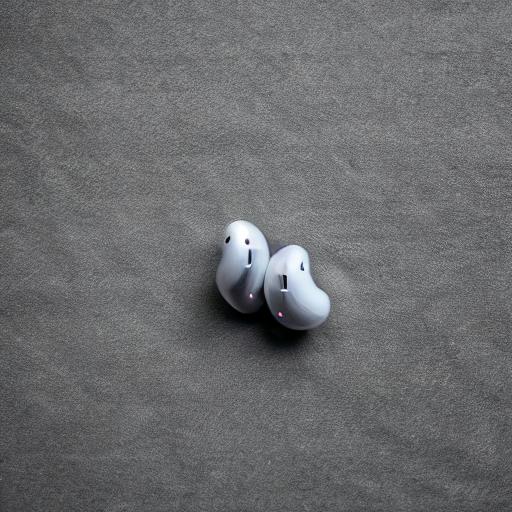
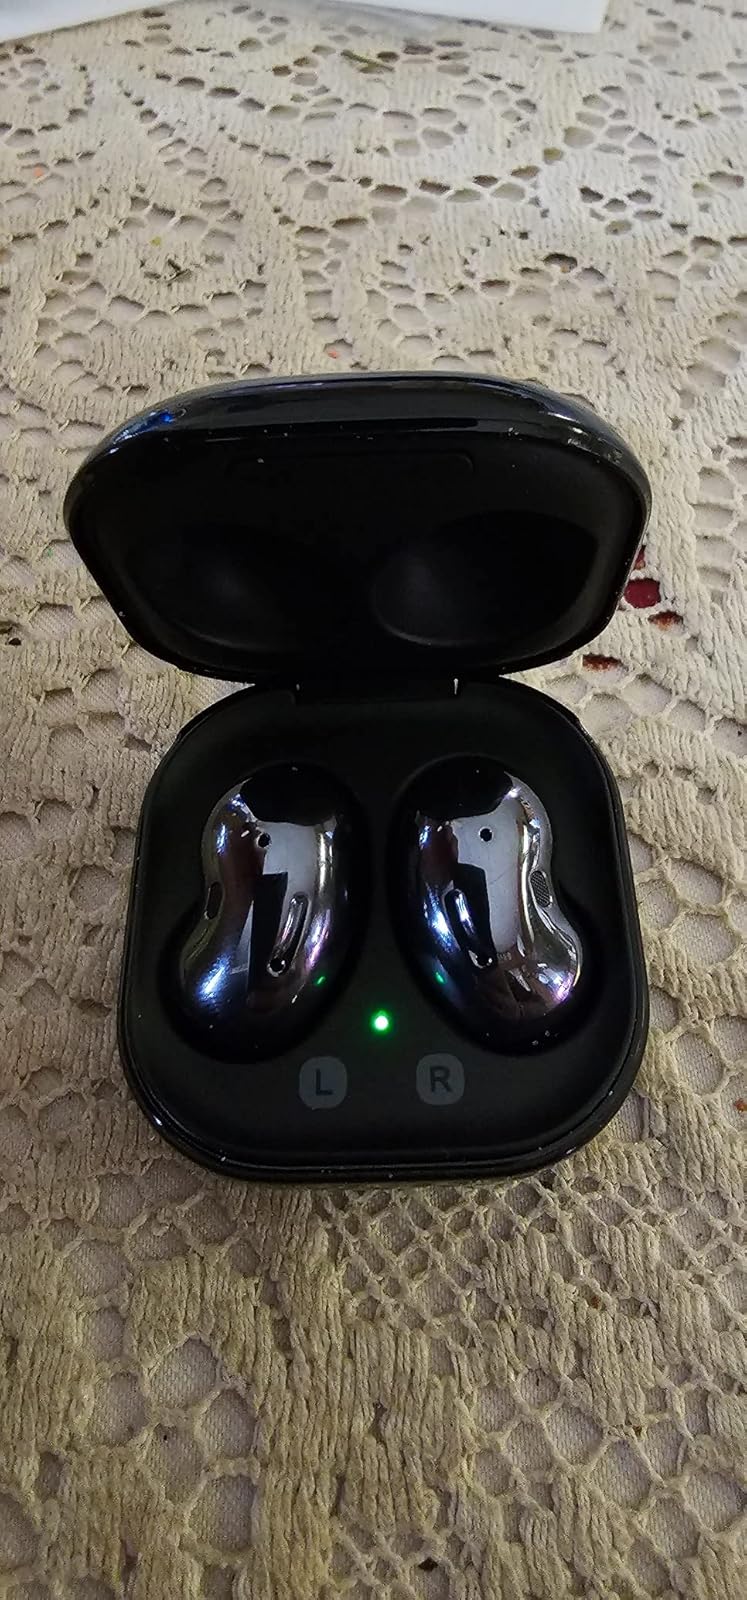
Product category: earbuds
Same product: no